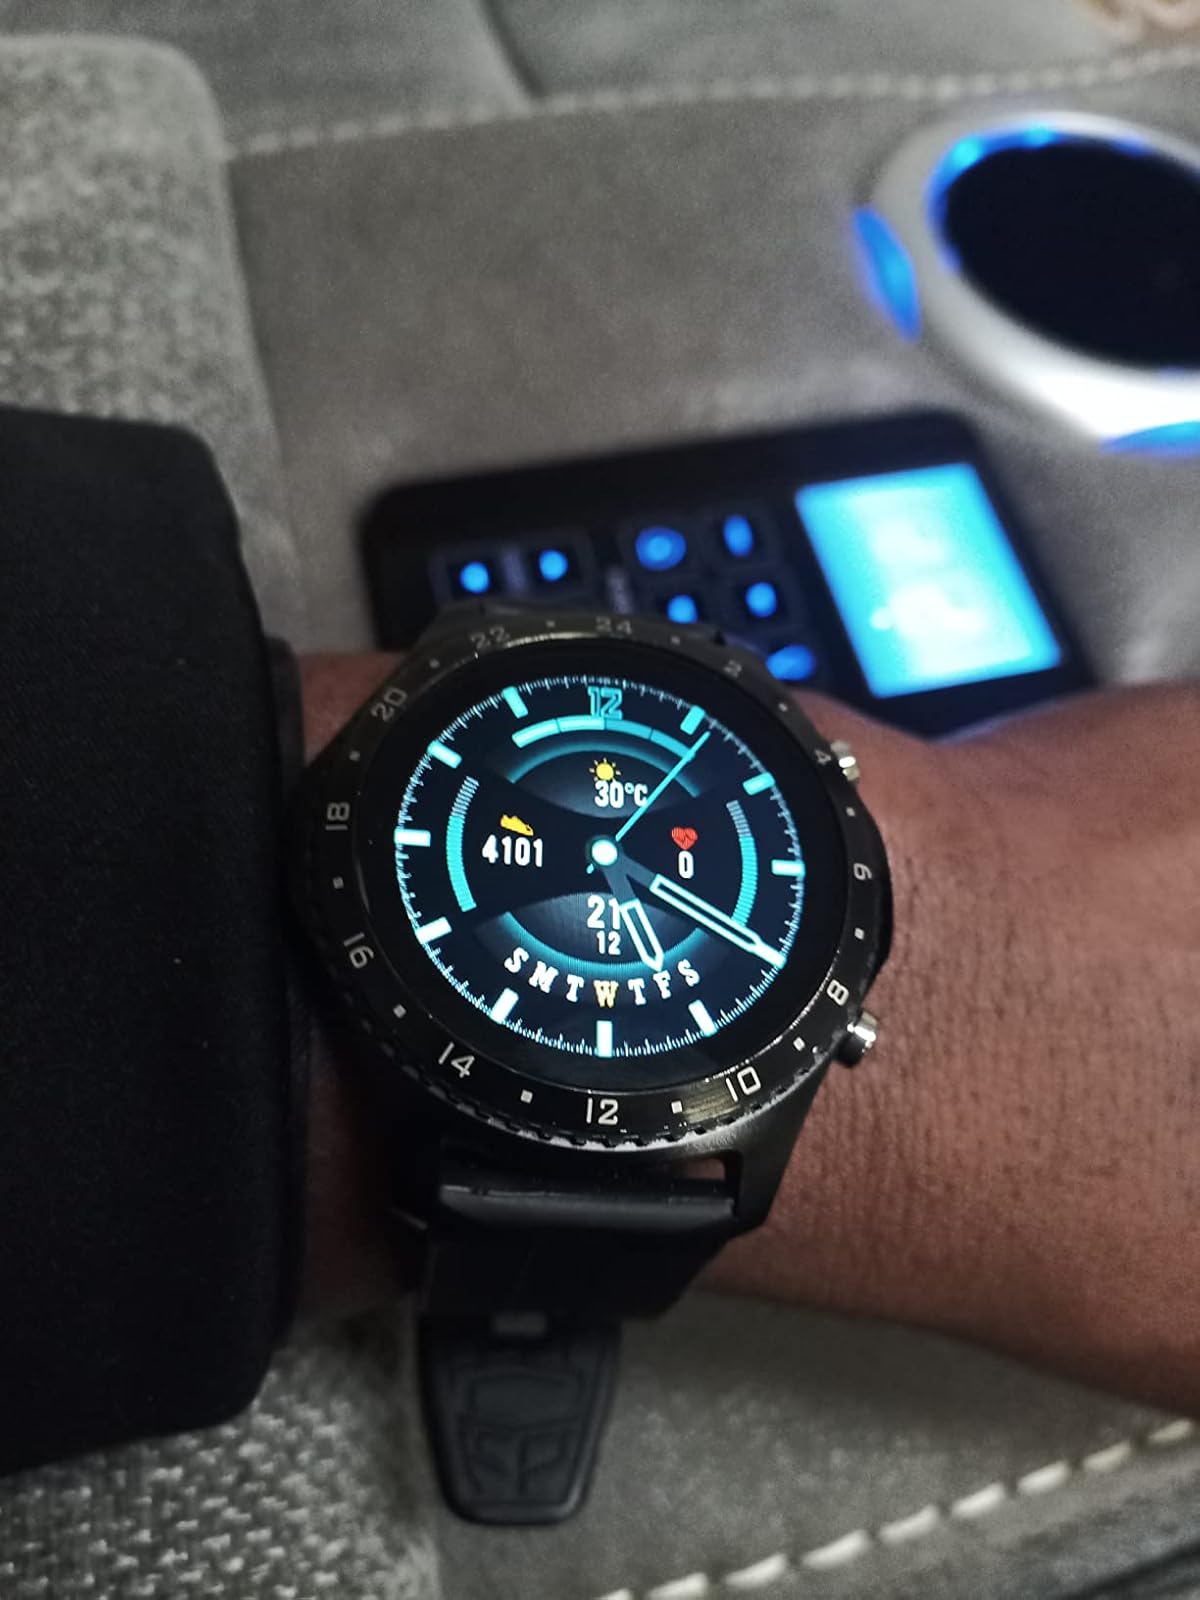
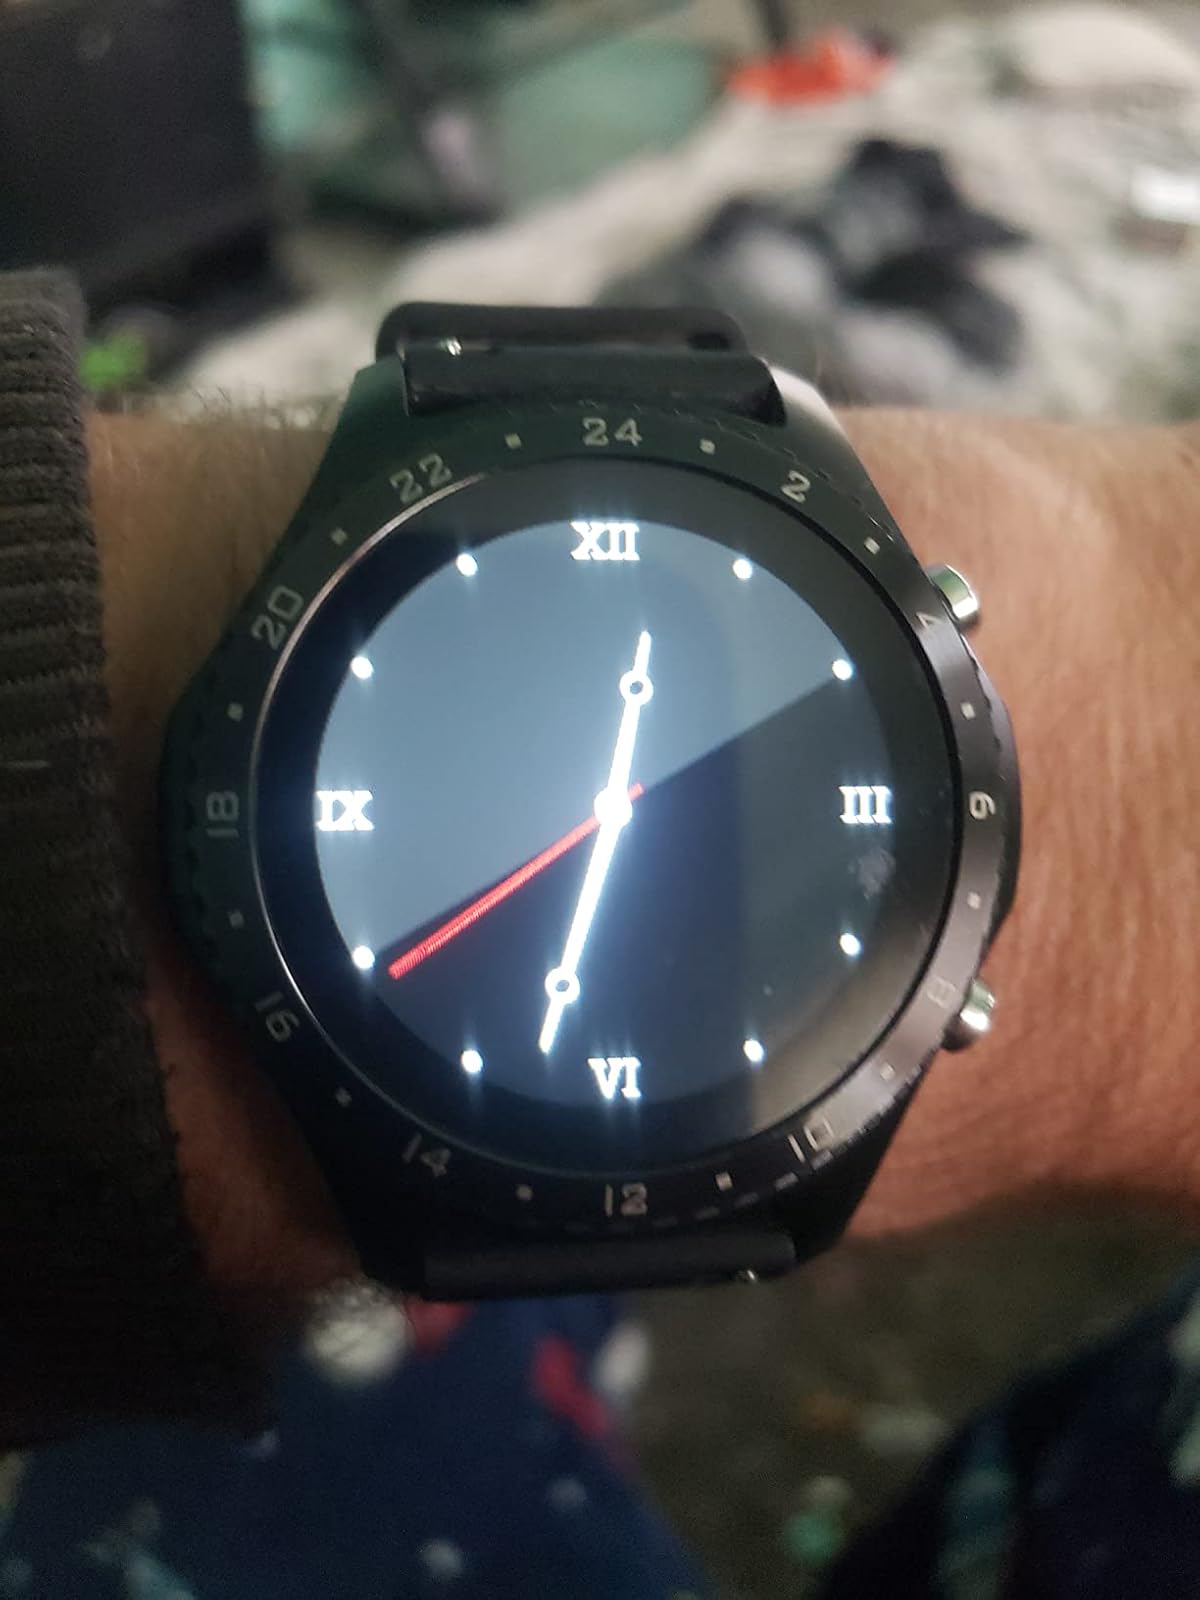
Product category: smartwatch
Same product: yes